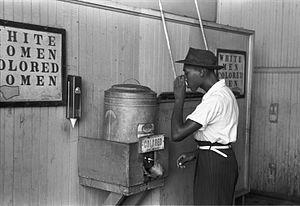
La ségrégation raciale aux États-Unis décrit un phénomène de séparation des personnes selon des critères raciaux institutionnalisé entre 1876 et 1965.
Russell Lee, né le 21 juillet 1903 à Ottawa en Illinois et mort le 28 août 1986 Austin au Texas, est un photographe photojournaliste américain.
Les lois Jim Crow étaient des lois nationales et locales issues des Black Codes, promulguées par les législatures des États du Sud à partir de 1877 jusqu'en 1964, lois qui ont été mise en place pour entraver l'effectivité des droits constitutionnels des Afro-Américains, acquis au lendemain de la Guerre de Sécession : le Treizième amendement de la Constitution des États-Unis du 6 décembre 1865 abolissant l'esclavage, le Quatorzième amendement de la Constitution des États-Unis de 1868, accordant la citoyenneté à toute personne née ou naturalisée aux États-Unis et interdisant toute restriction à ce droit, et le Quinzième amendement de la Constitution des États-Unis, de 1870, garantissant le droit de vote à tous les citoyens des États-Unis.
Le Mouvement des droits civiques aux États-Unis se réfère principalement à la lutte des Noirs américains pour l'obtention et la jouissance de leurs droits civiques. Si on peut considérer, dans un sens large, qu'il se réfère à toute lutte pour les droits civiques aux États-Unis, en particulier depuis la fin de la Guerre de Sécession et jusqu’à aujourd'hui, et comprenant donc l'American Indian Movement, le Chicano Movement, le Black Panther Party, le Black feminism, le Gay Liberation Front, etc., on entend habituellement par cette expression les luttes menées entre 1945 et 1970 afin de mettre un terme à la ségrégation raciale, en particulier dans les États du Sud. Il s'agissait principalement d'un mouvement non violent afin d'obtenir l'égalité de droit de tout citoyen américain, ce qui passait par l'abrogation des lois racistes en vigueur dans les États sudistes. Cependant, certaines composantes du mouvement, surtout après la Première Guerre mondiale, ont récusé cette méthode d'inspiration pacifiste en appelant à l'auto-défense face à la violence des Blancs.
Le Centre national pour les droits civiques et humains est un musée créé en 2014 à Atlanta pour célébrer le mouvement des droits civiques aux États-Unis.
Lorenzo Kom'boa Ervin est un écrivain et activiste anarchiste noir américain. Figure de proue du Black anarchism, il a une influence majeure aux États-Unis et plus largement.
La ségrégation raciale est, au sein d'une même nation ou d'un même pays, la séparation physique des personnes selon des critères racistes, dans les activités du quotidien, dans la vie professionnelle, dans l'exercice des droits civiques. La ségrégation peut exister de jure, légalement, ou de facto. Dans ce dernier cas, la ségrégation prend diverses formes plus ou moins perceptibles allant de la discrimination raciale à l'embauche et dans la location ou la vente de logements, à la formation de milices violentes visant certains groupes. Lorsque la ségrégation résulte non du rejet d'une minorité par un groupe démographiquement dominant, mais de la volonté de deux groupes de ne pas se mêler, on parlera de séparation ou de séparation de facto. La ségrégation et la discrimination de facto sont bien plus difficiles à éradiquer que celles de jure, et peuvent d'ailleurs perdurer après que la ségrégation légale a été abolie.